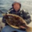
Label: flatfish